Hibiscus syriacus

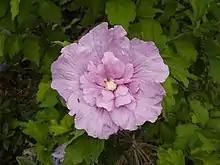
Flower of "Hibiscus syriacus" 'Notwoodone'

Though it has no fall color and can be stiff and ungainly if badly pruned, "H. syriacus" remains a popular ornamental shrub today, with many cultivars. Full-grown plants can tolerate a wide range of conditions, including frost, drought and urban pollution. However, the best results are produced in a warm, sheltered position; a well-drained neutral soil; and full sun.